The Famous Five

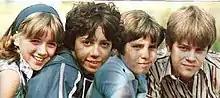
Jennifer Thanisch as Anne, Michele Gallagher as Georgina, Gary Russell as Dick, Marcus Harris as Julian from "Famous Five" (1978–79) television series

The "Famous Five" television series was produced by Southern Television and Portman Productions for ITV in the UK, in 26 episodes of thirty minutes (including time for advertisements). It starred Michele Gallagher as Georgina, Marcus Harris as Julian, Jennifer Thanisch as Anne, Gary Russell as Dick, Toddy Woodgate as Timmy, Michael Hinz as Uncle Quentin and Sue Best as Aunt Fanny. It also starred Ronald Fraser, John Carson, Patrick Troughton, James Villiers, Cyril Luckham and Brian Glover. The screenplays were written by Gloria Tors, Gail Renard, Richard Carpenter and Richard Sparks. The episodes were directed by Peter Duffell, Don Leaver, James Gatward and Mike Connor. The series was produced by Don Leaver and James Gatward. Most of the outdoor filming was done in the New Forest and parts of Dorset and Devon.The series was set in the present day, fifteen years after Blyton's last novel in the series.